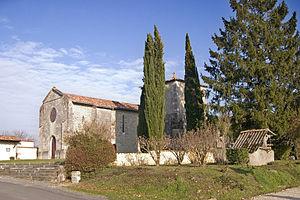
Messac est une commune du sud-ouest de la France située dans le département de la Charente-Maritime.